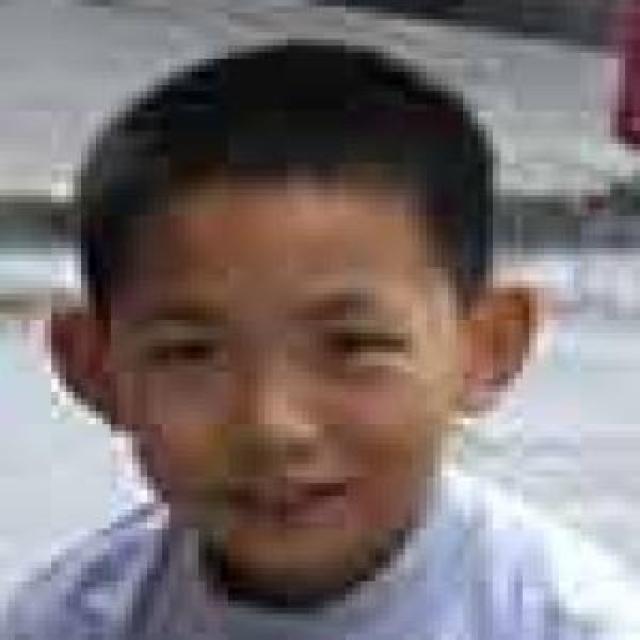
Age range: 13-20